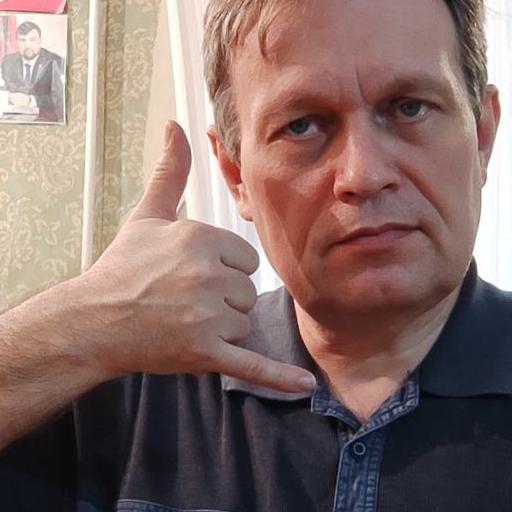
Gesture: call